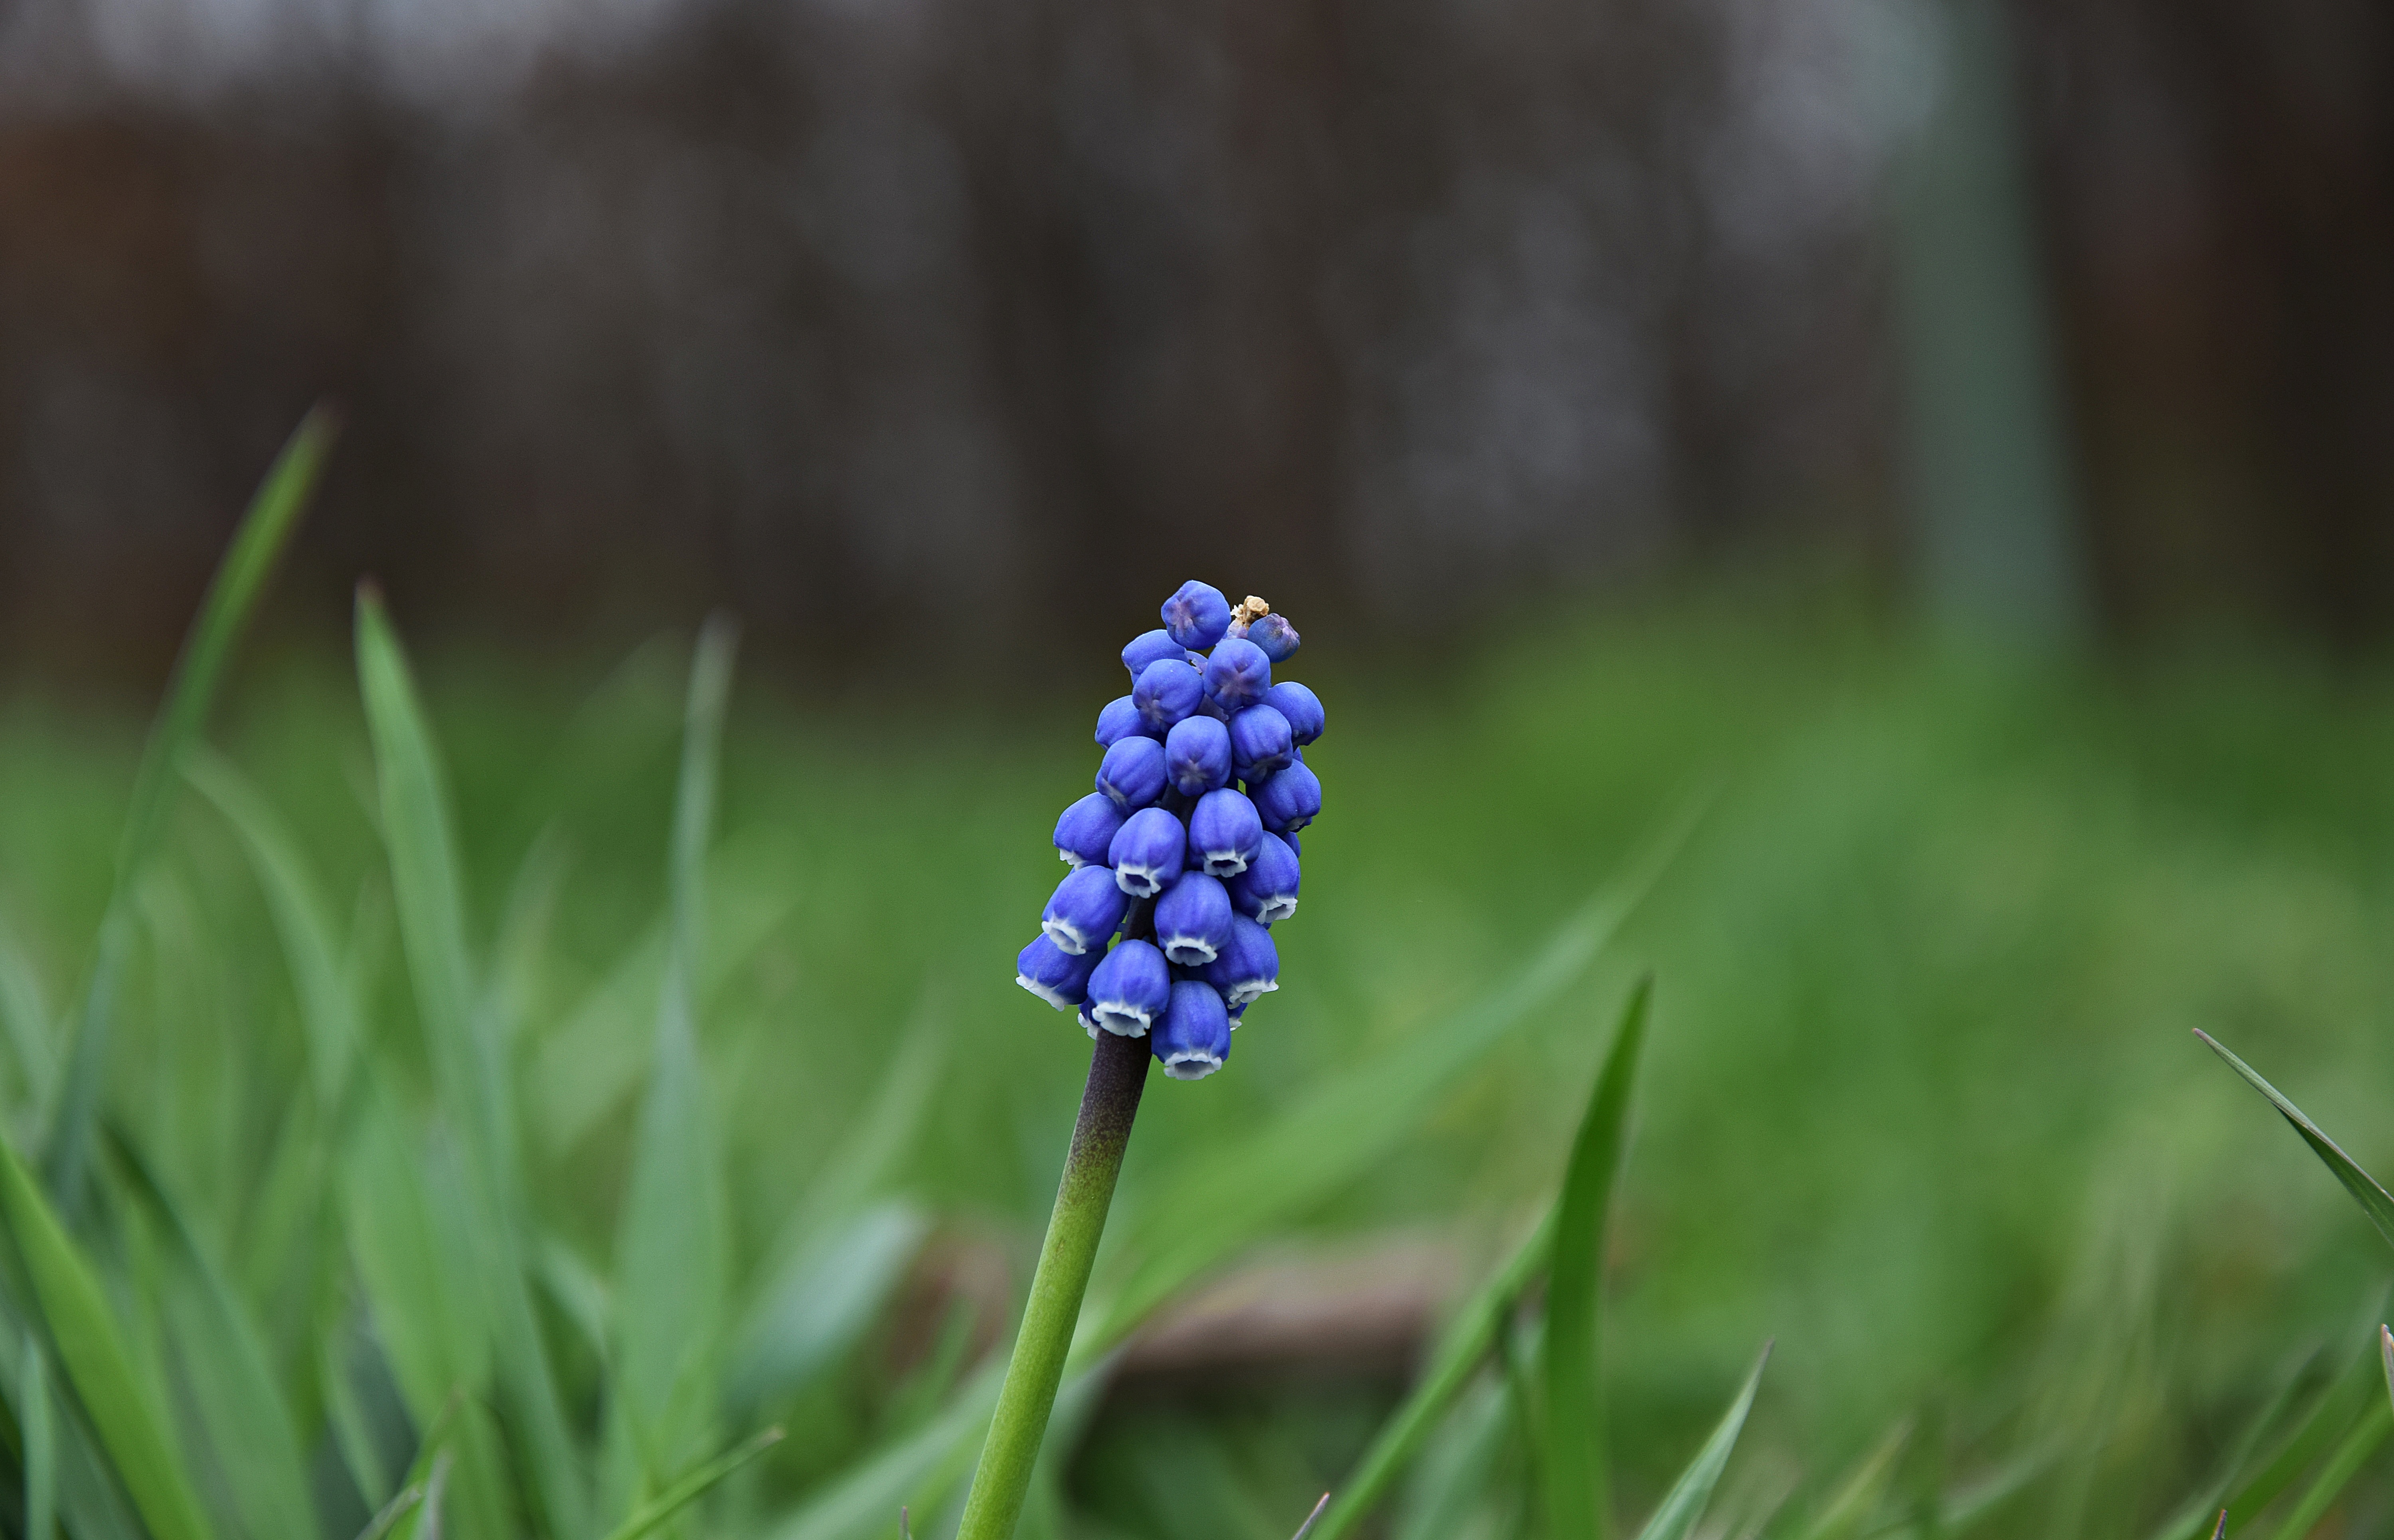
nature, grass, plant, meadow, prairie, flower, spring, green, botany, garden, flora, wildflower, close up, the sun, macro photography, flowering plant, on the grass, polyana, szafirek, grass family, plant stem, land plant